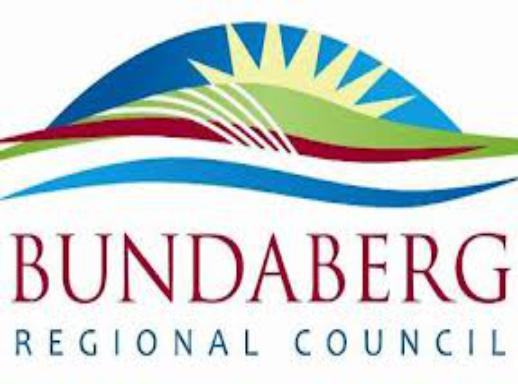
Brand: Bundaberg
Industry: Food